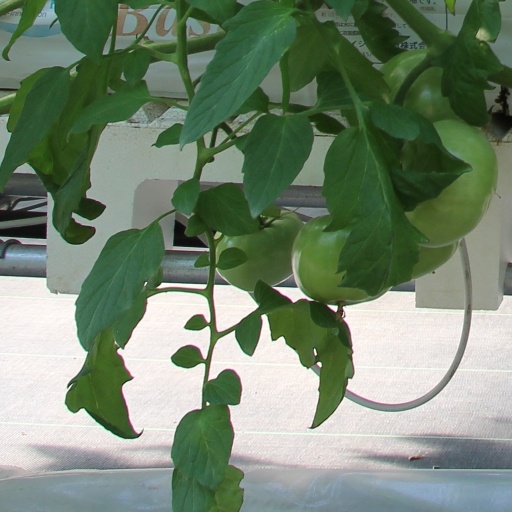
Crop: tomato